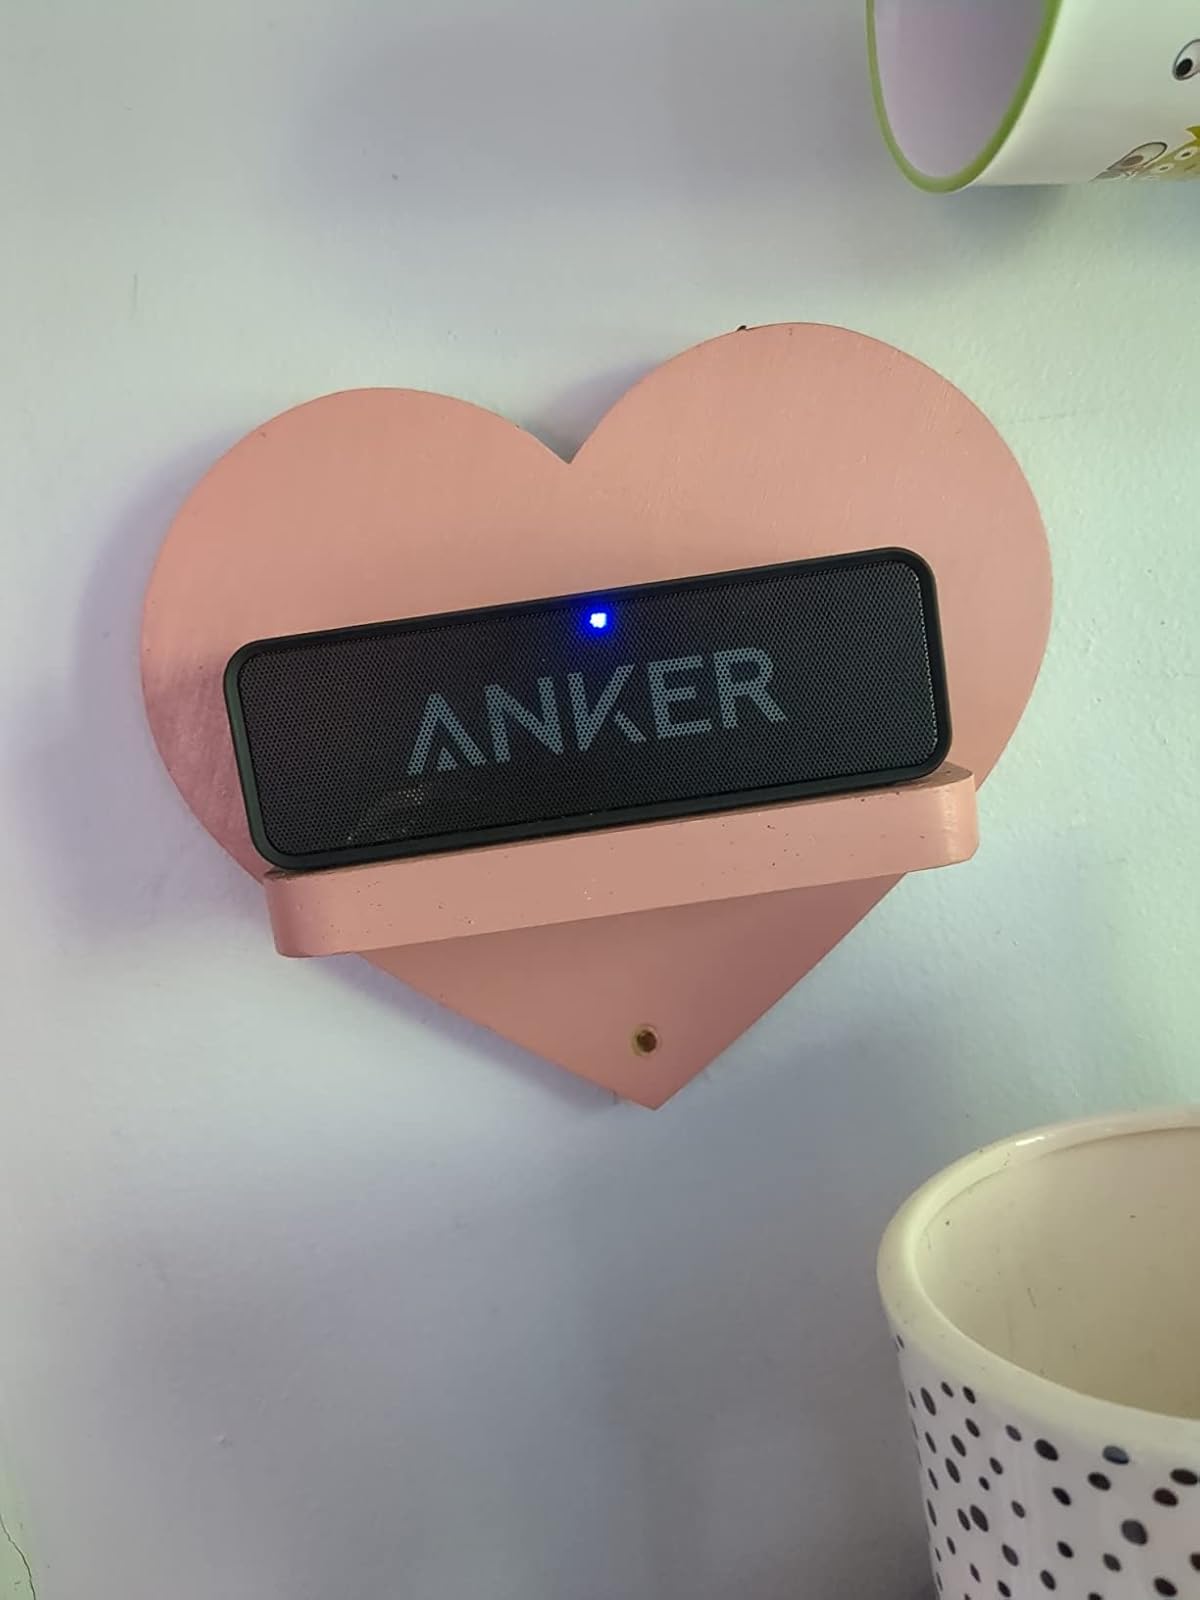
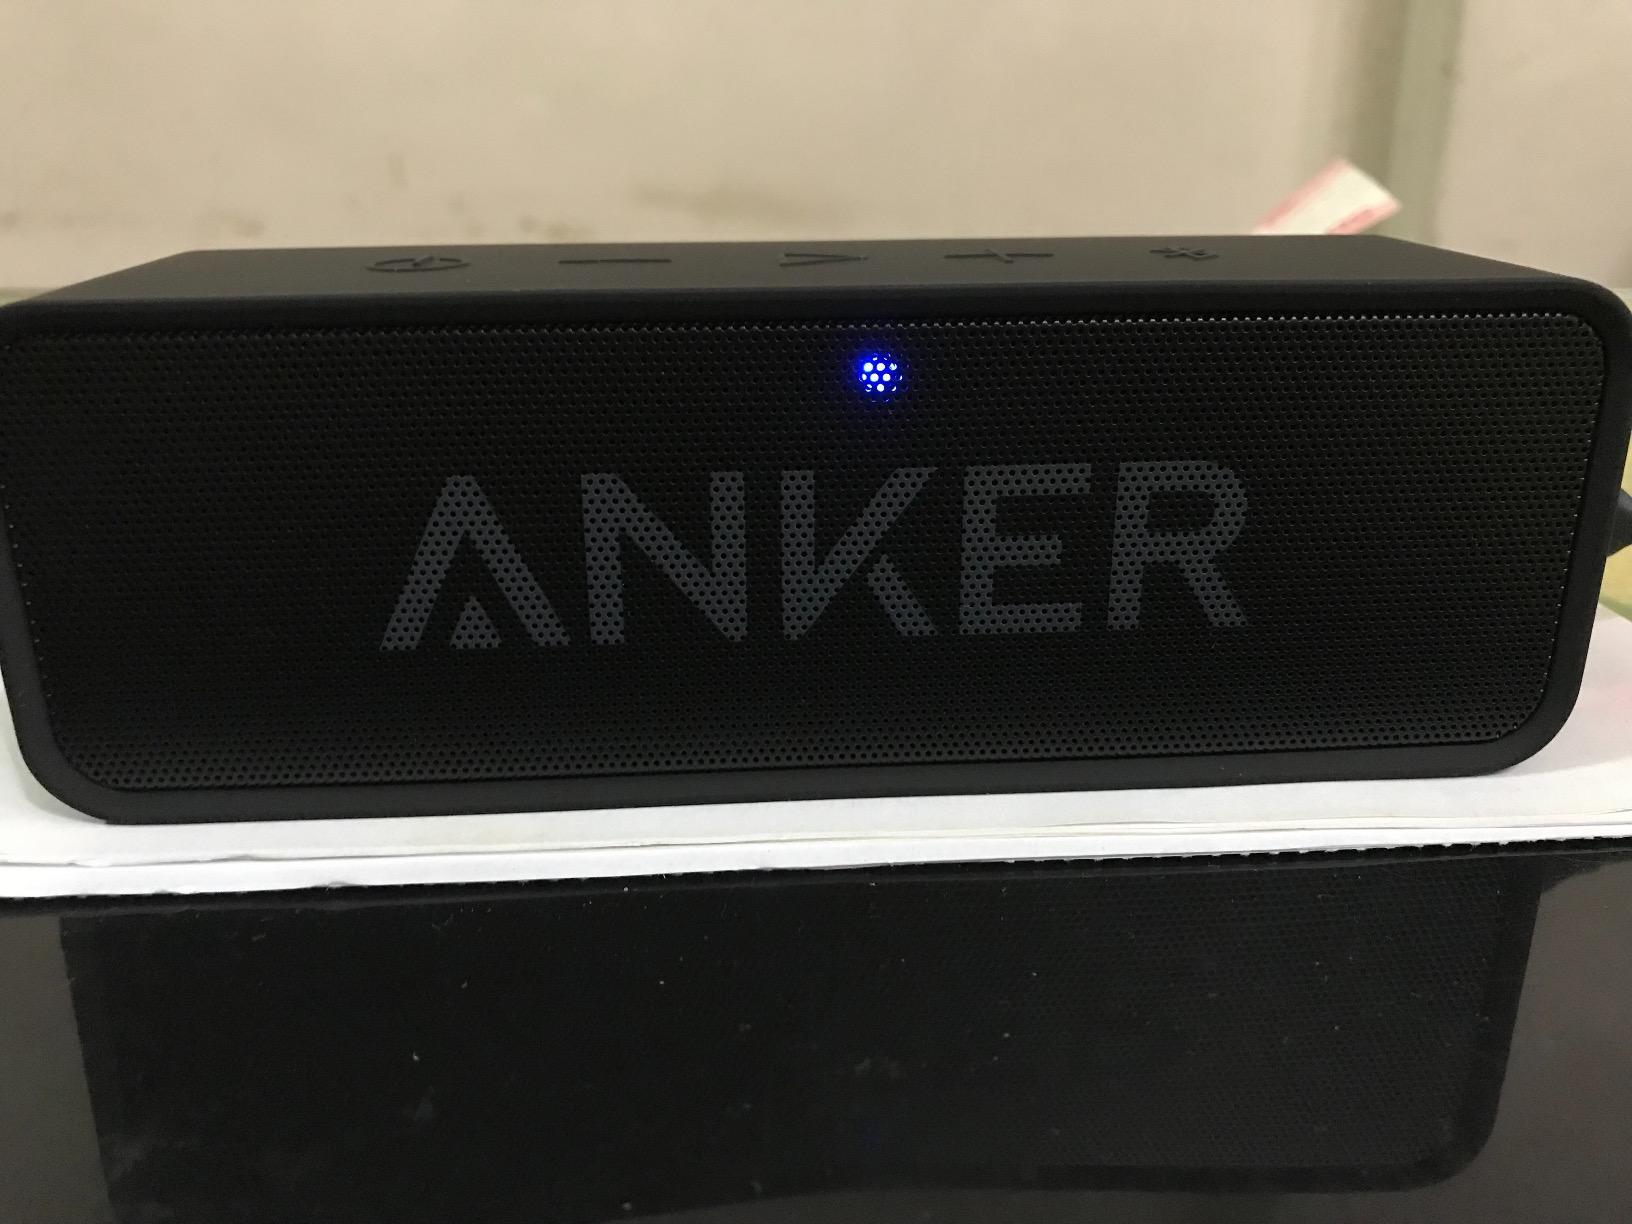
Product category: speaker
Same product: yes